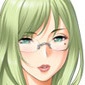
Portrait style: Anime Portrait